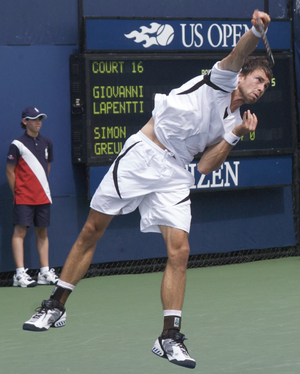
Simon Greul
Simon Greul er en tysk tennisspiller, der blev professionel i 2000. Han har endnu ikke vundet nogen ATP-turneringer.